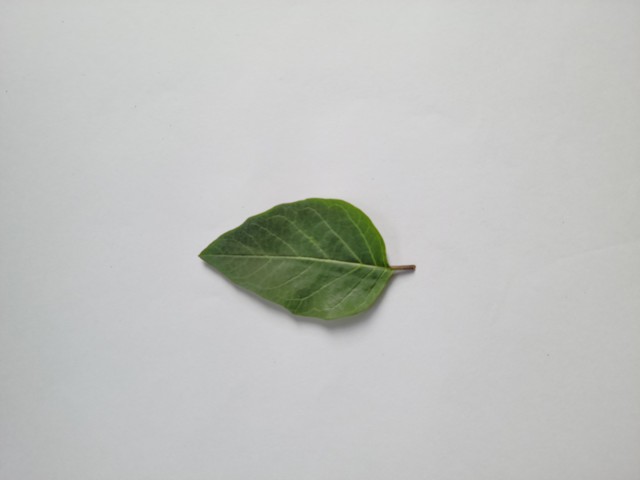
Plant: kalodhutura